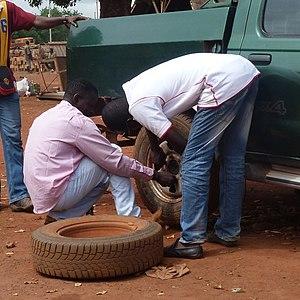
Cet article s'intéresse au fonctionnement de l'automobile dans sa globalité ou plus exactement au fonctionnement d'un véhicule automobile ainsi qu'à ses différents organes, périphériques et éléments constitutifs essentiels.